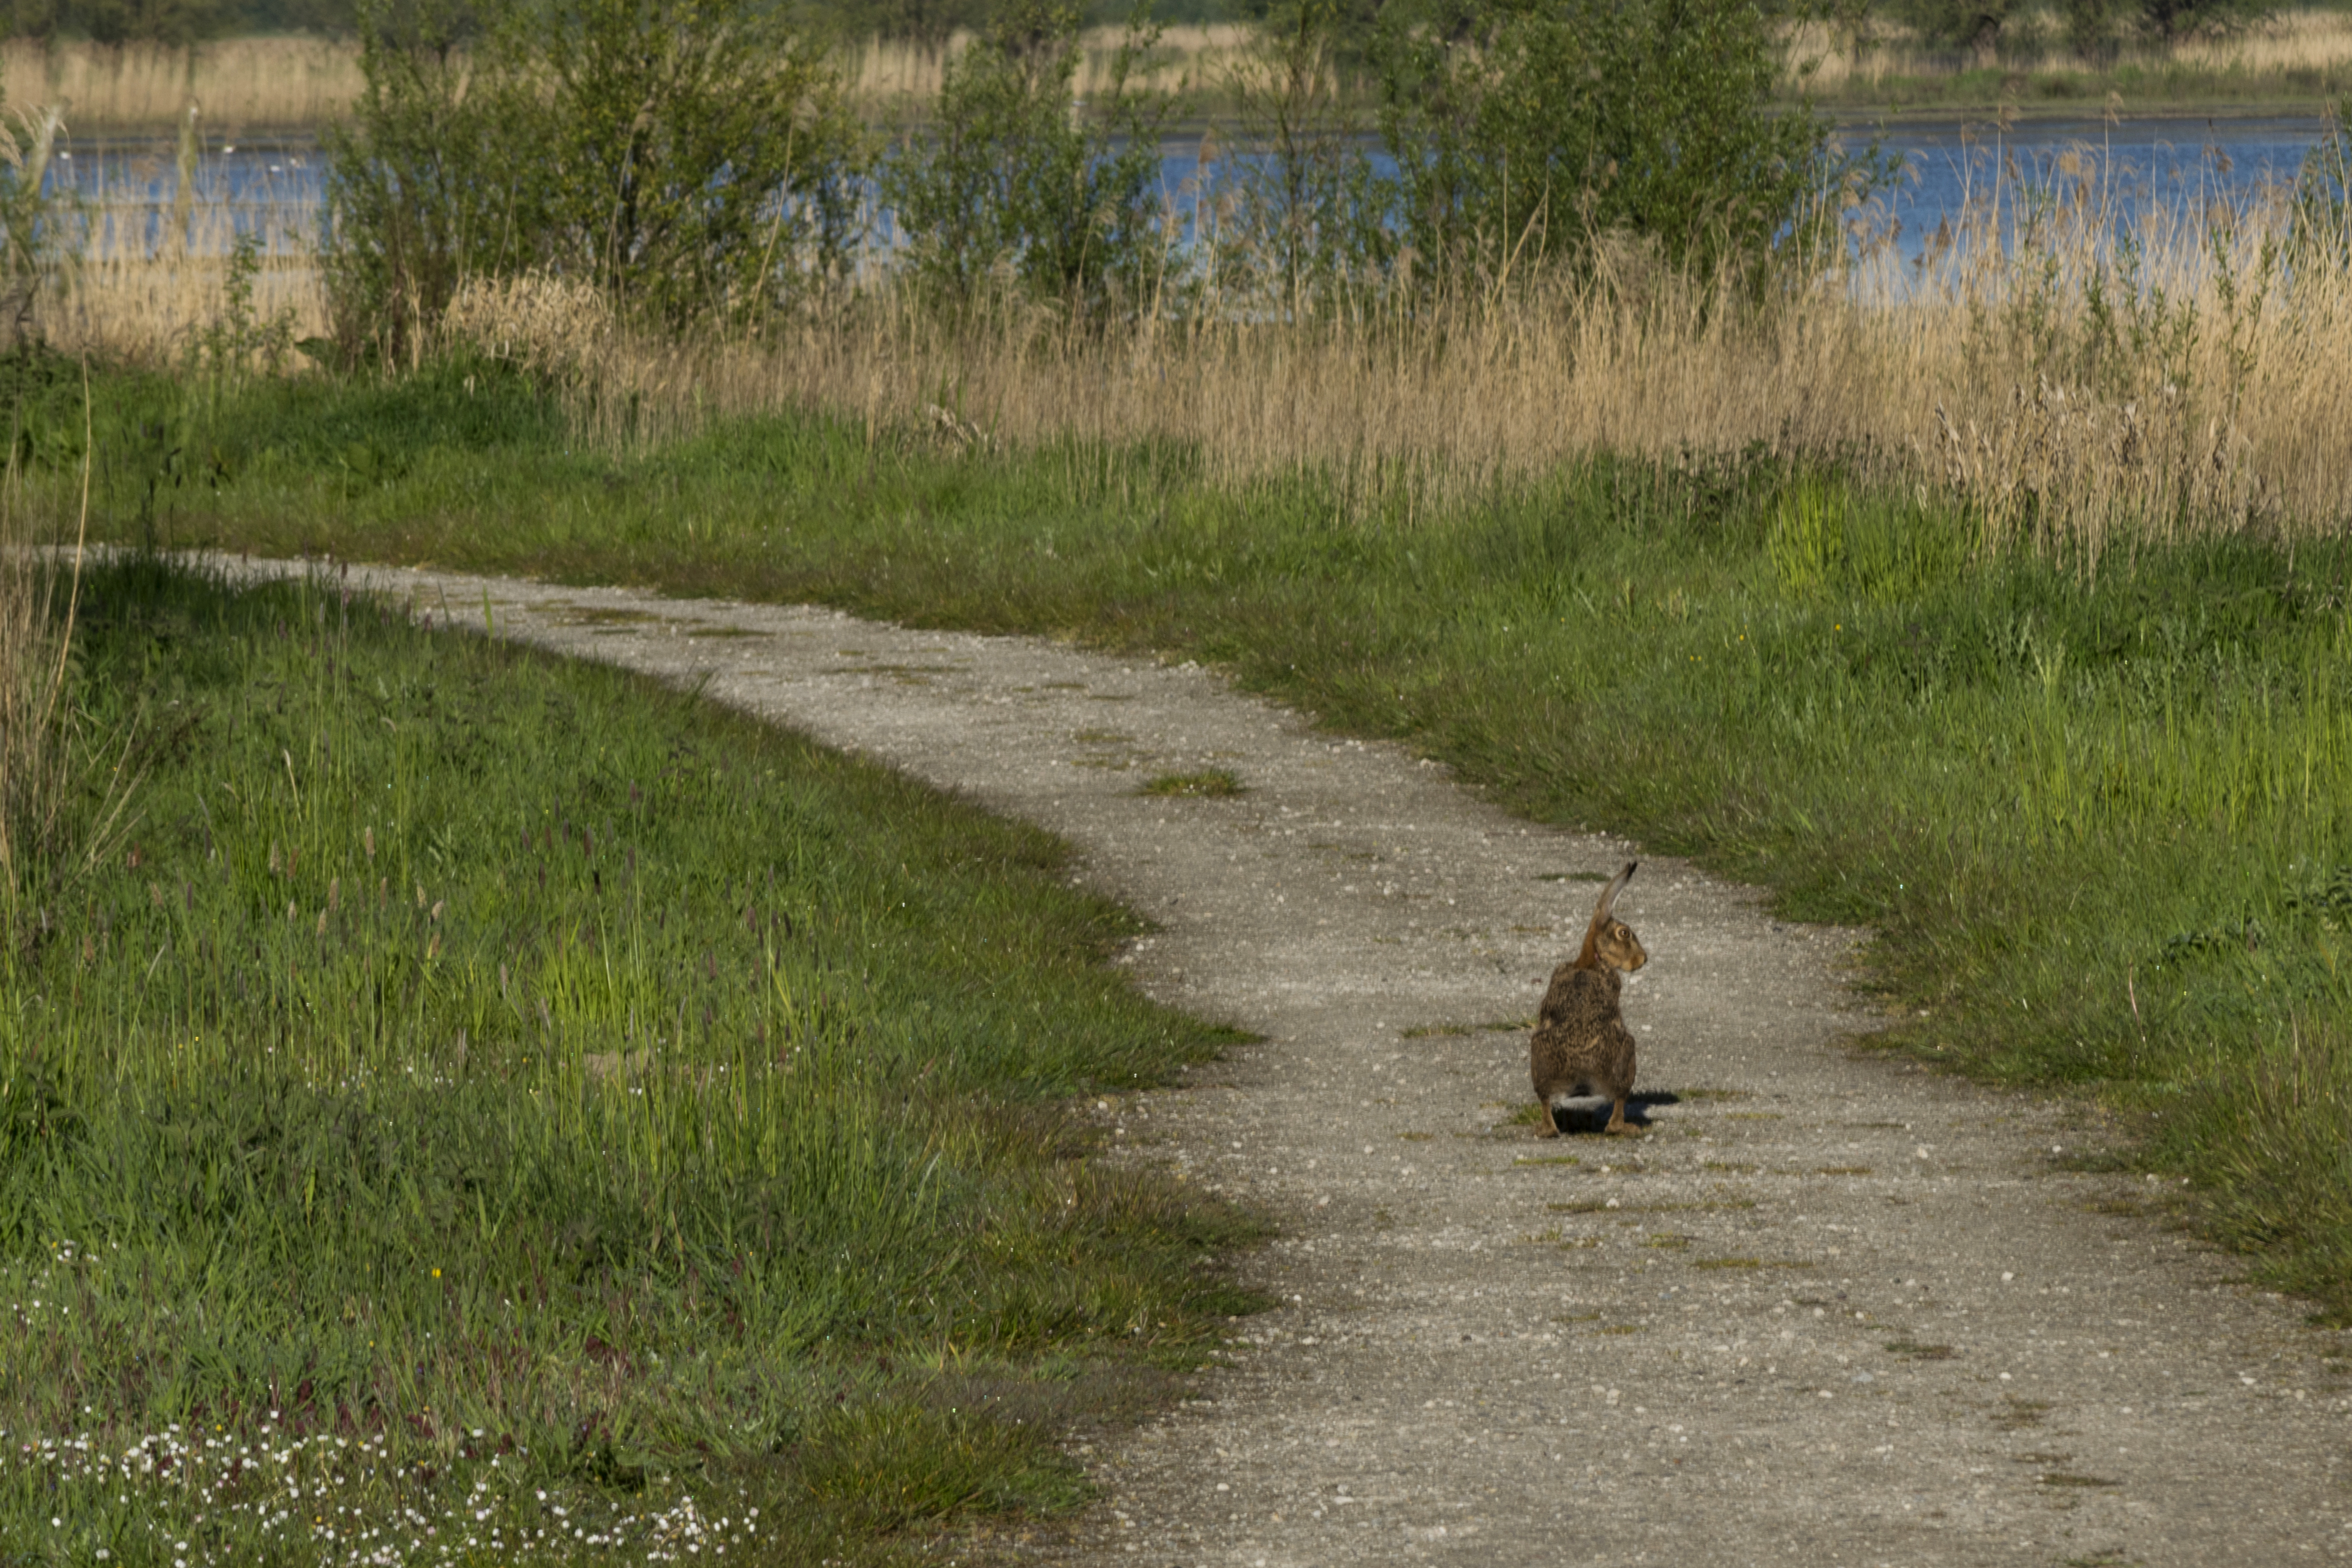
nature, outdoor, marsh, bird, animal, pond, wildlife, nikon, waterway, hare, nederland, netherlands, duck, grassland, outdoorphotography, wetland, habitat, water bird, paulvandevelde, pdvandevelde, padagudaloma, natuurfotografie, naturephotographer, dordrecht, tongplaat, nederlandinfotos, haas